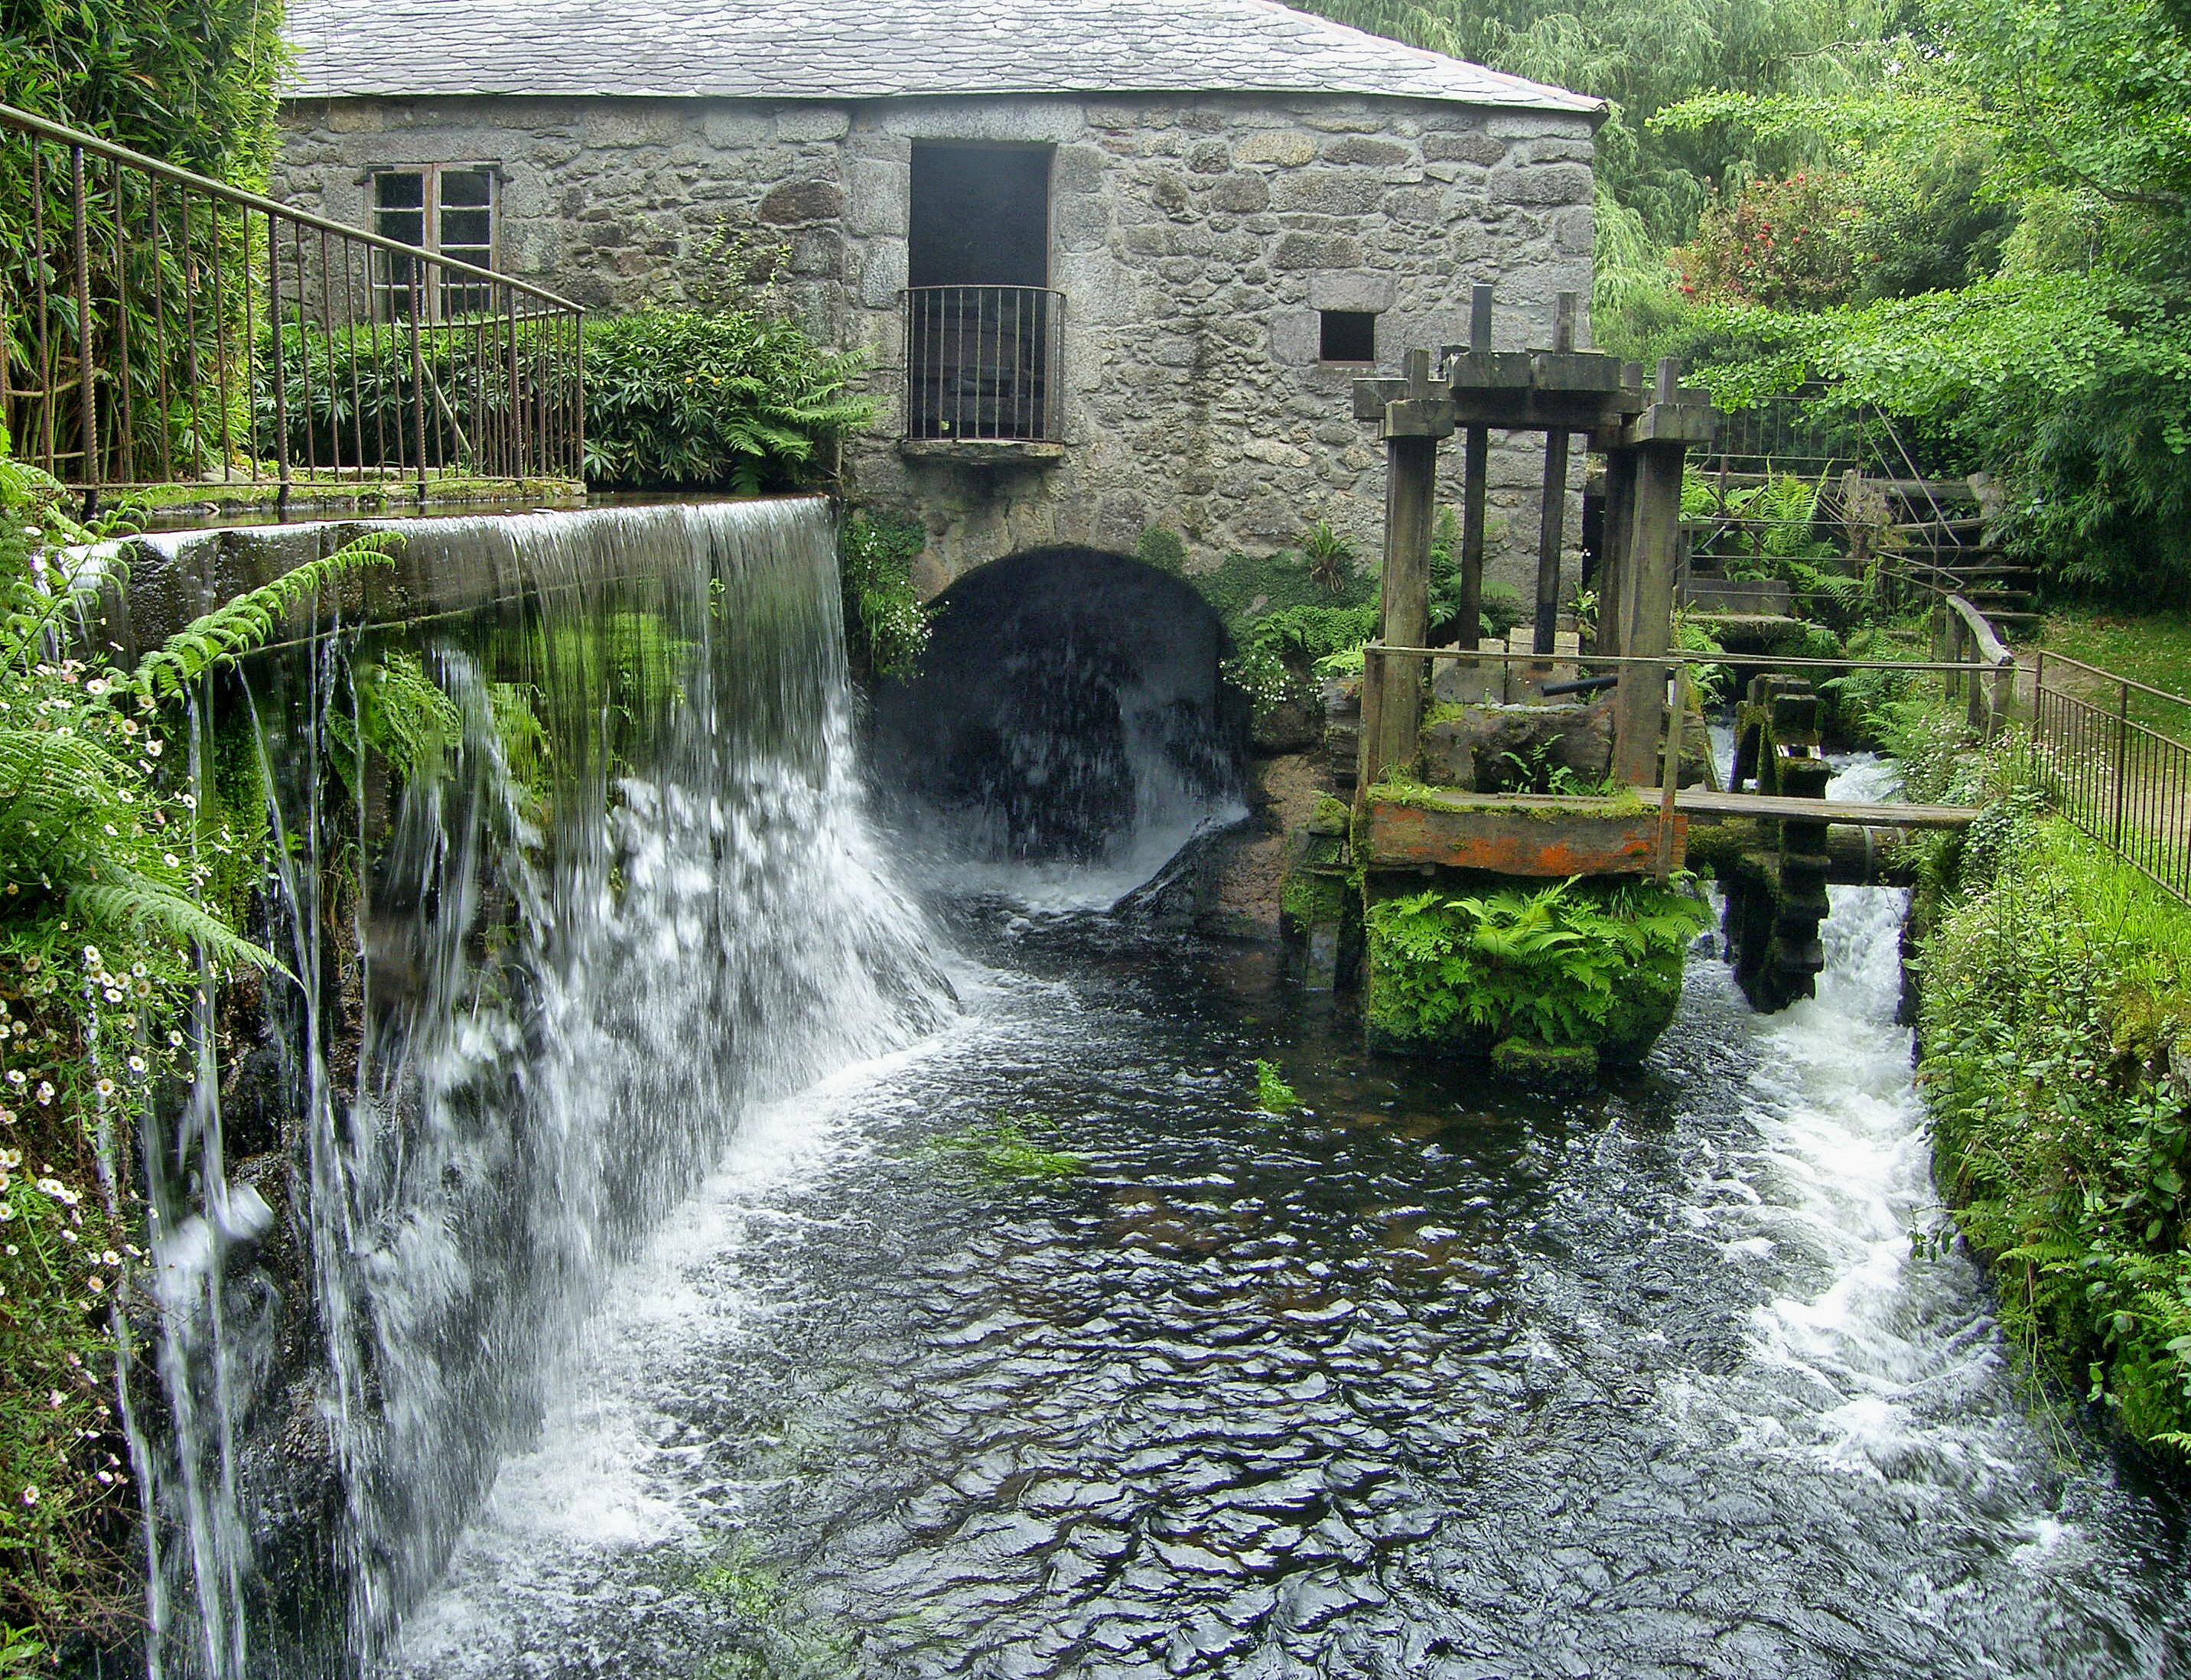
water, waterfall, river, pond, stream, jungle, garden, waterway, body of water, cool image, water feature, watercourse